Coa de jima

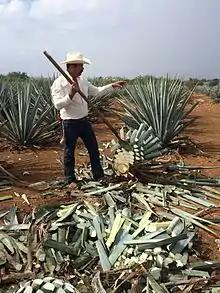
A jimador using a coa de jima

A coa de jima or coa ("hoe for harvesting", "hoe") is a specialized tool for harvesting agaves.